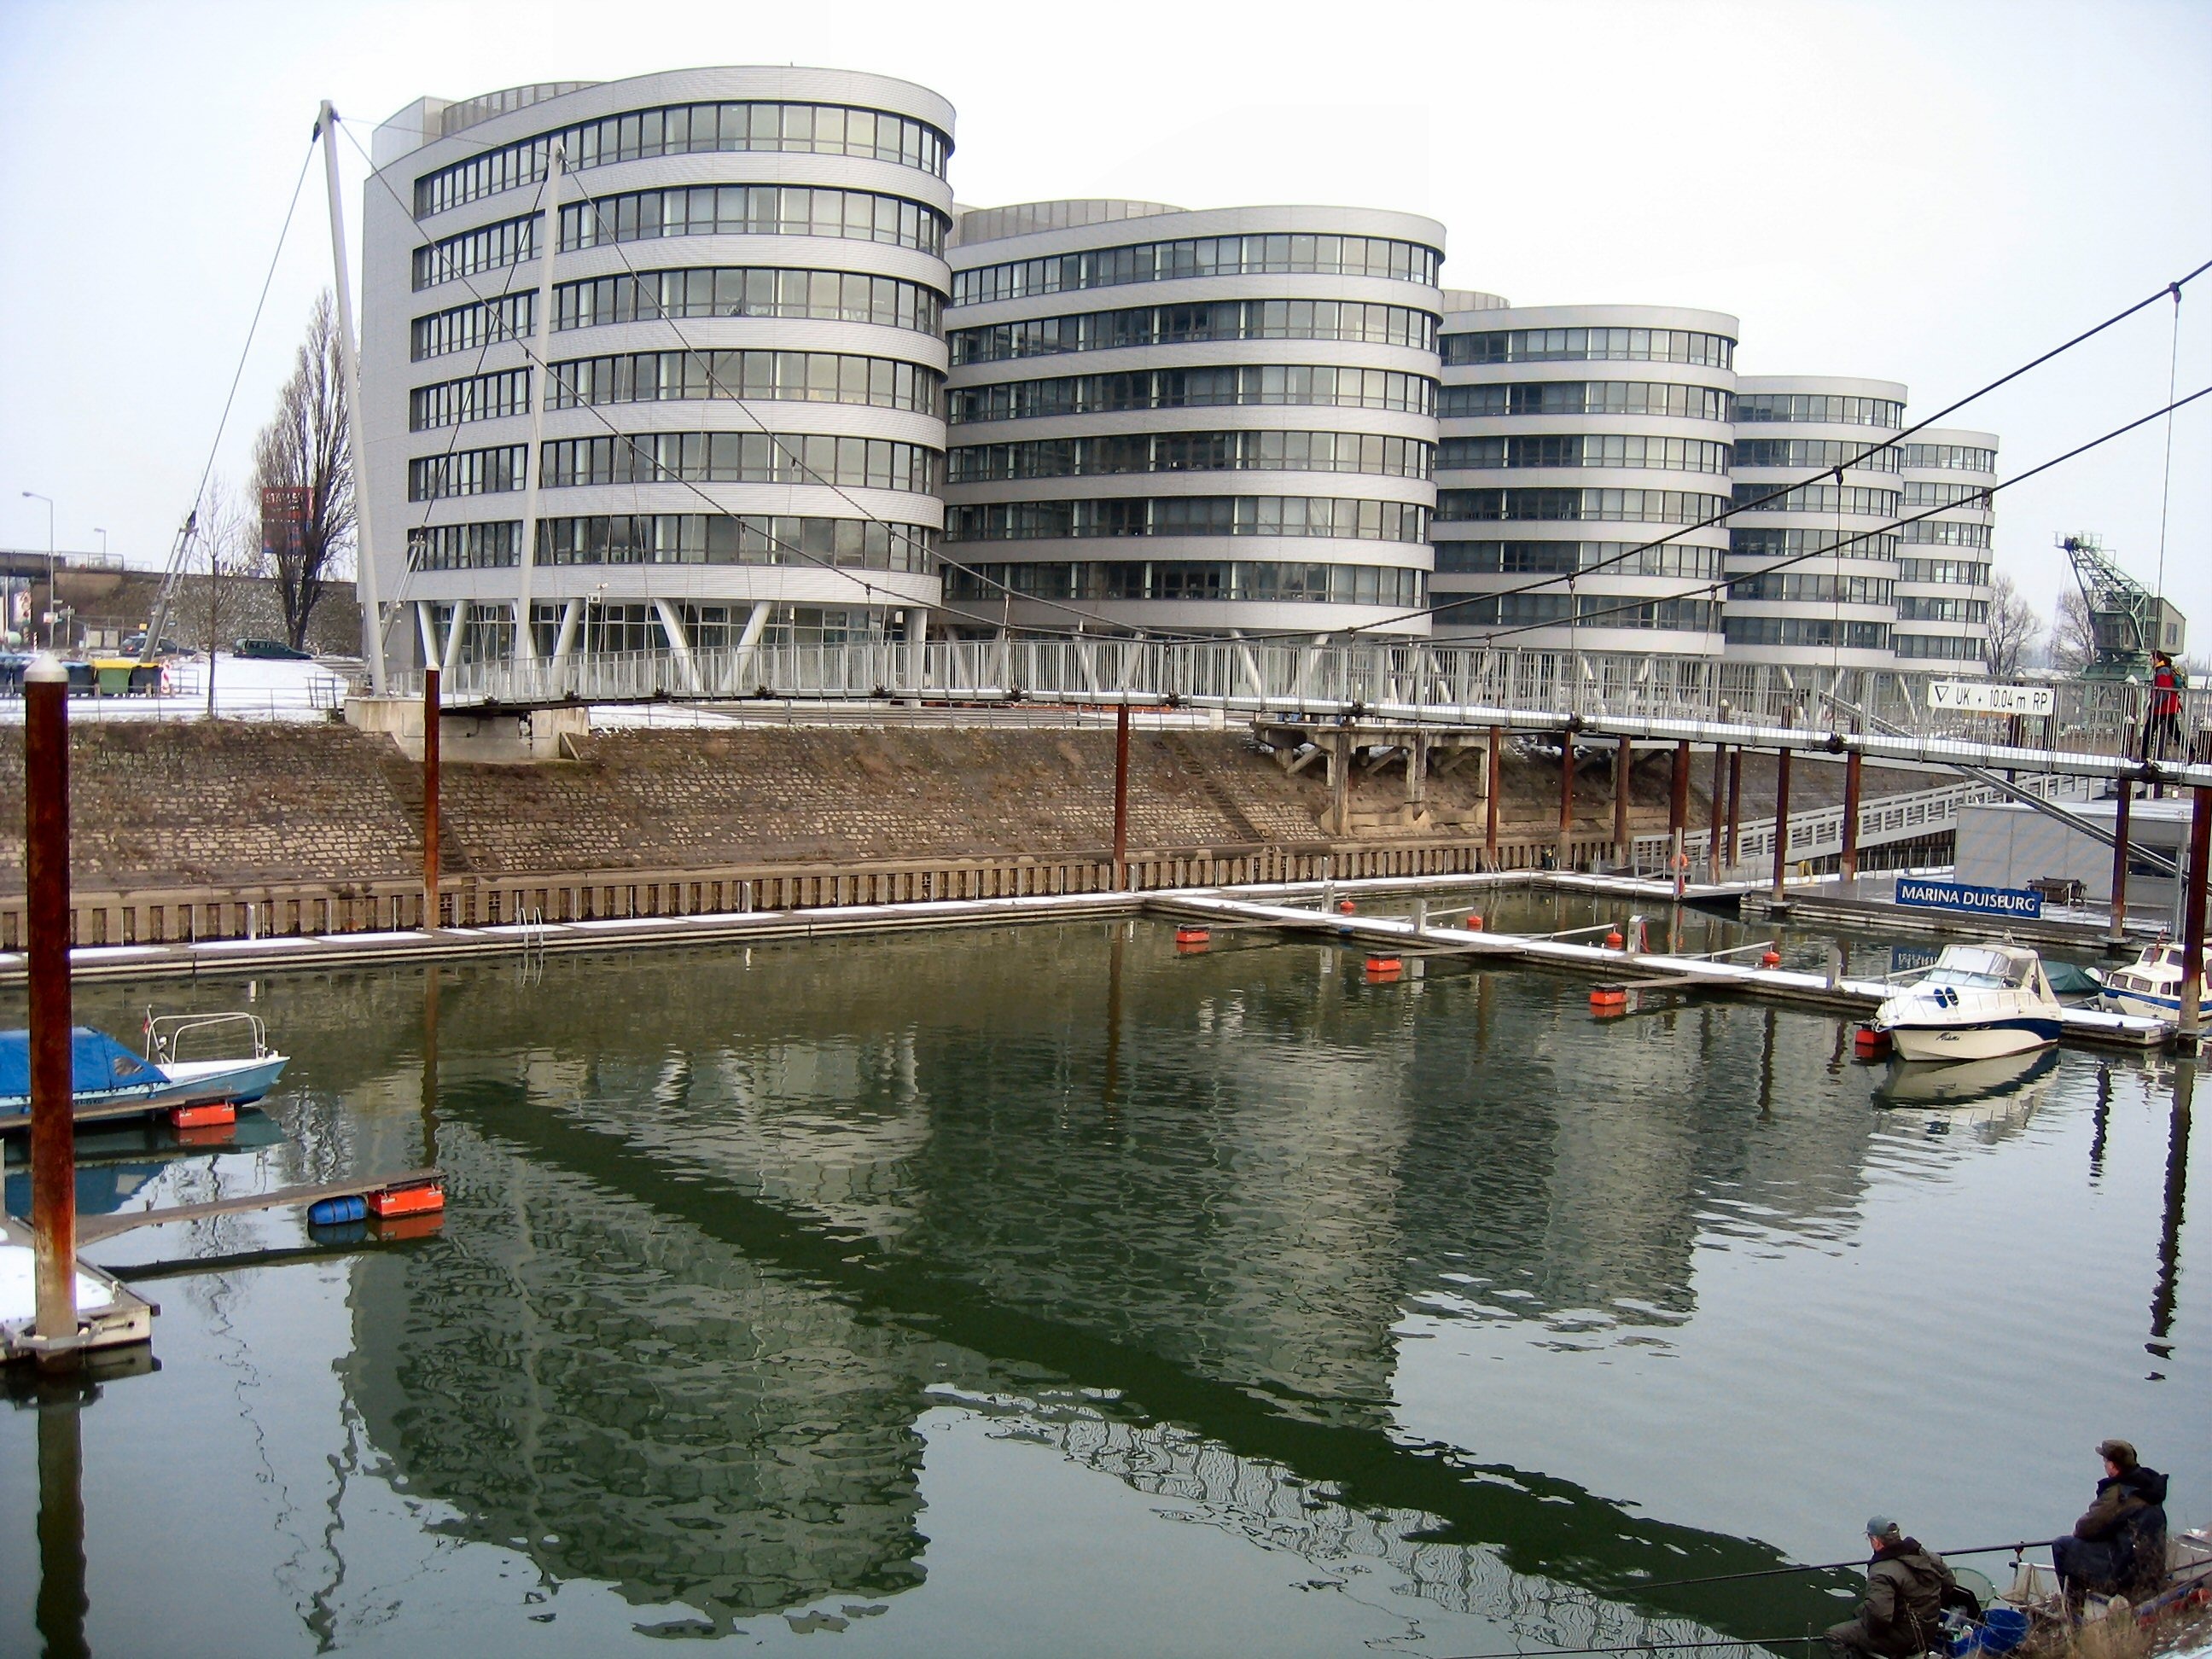
dock, architecture, boat, building, home, reflection, vehicle, marina, stadium, waterway, tower block, duisburg, inner harbour, five boats